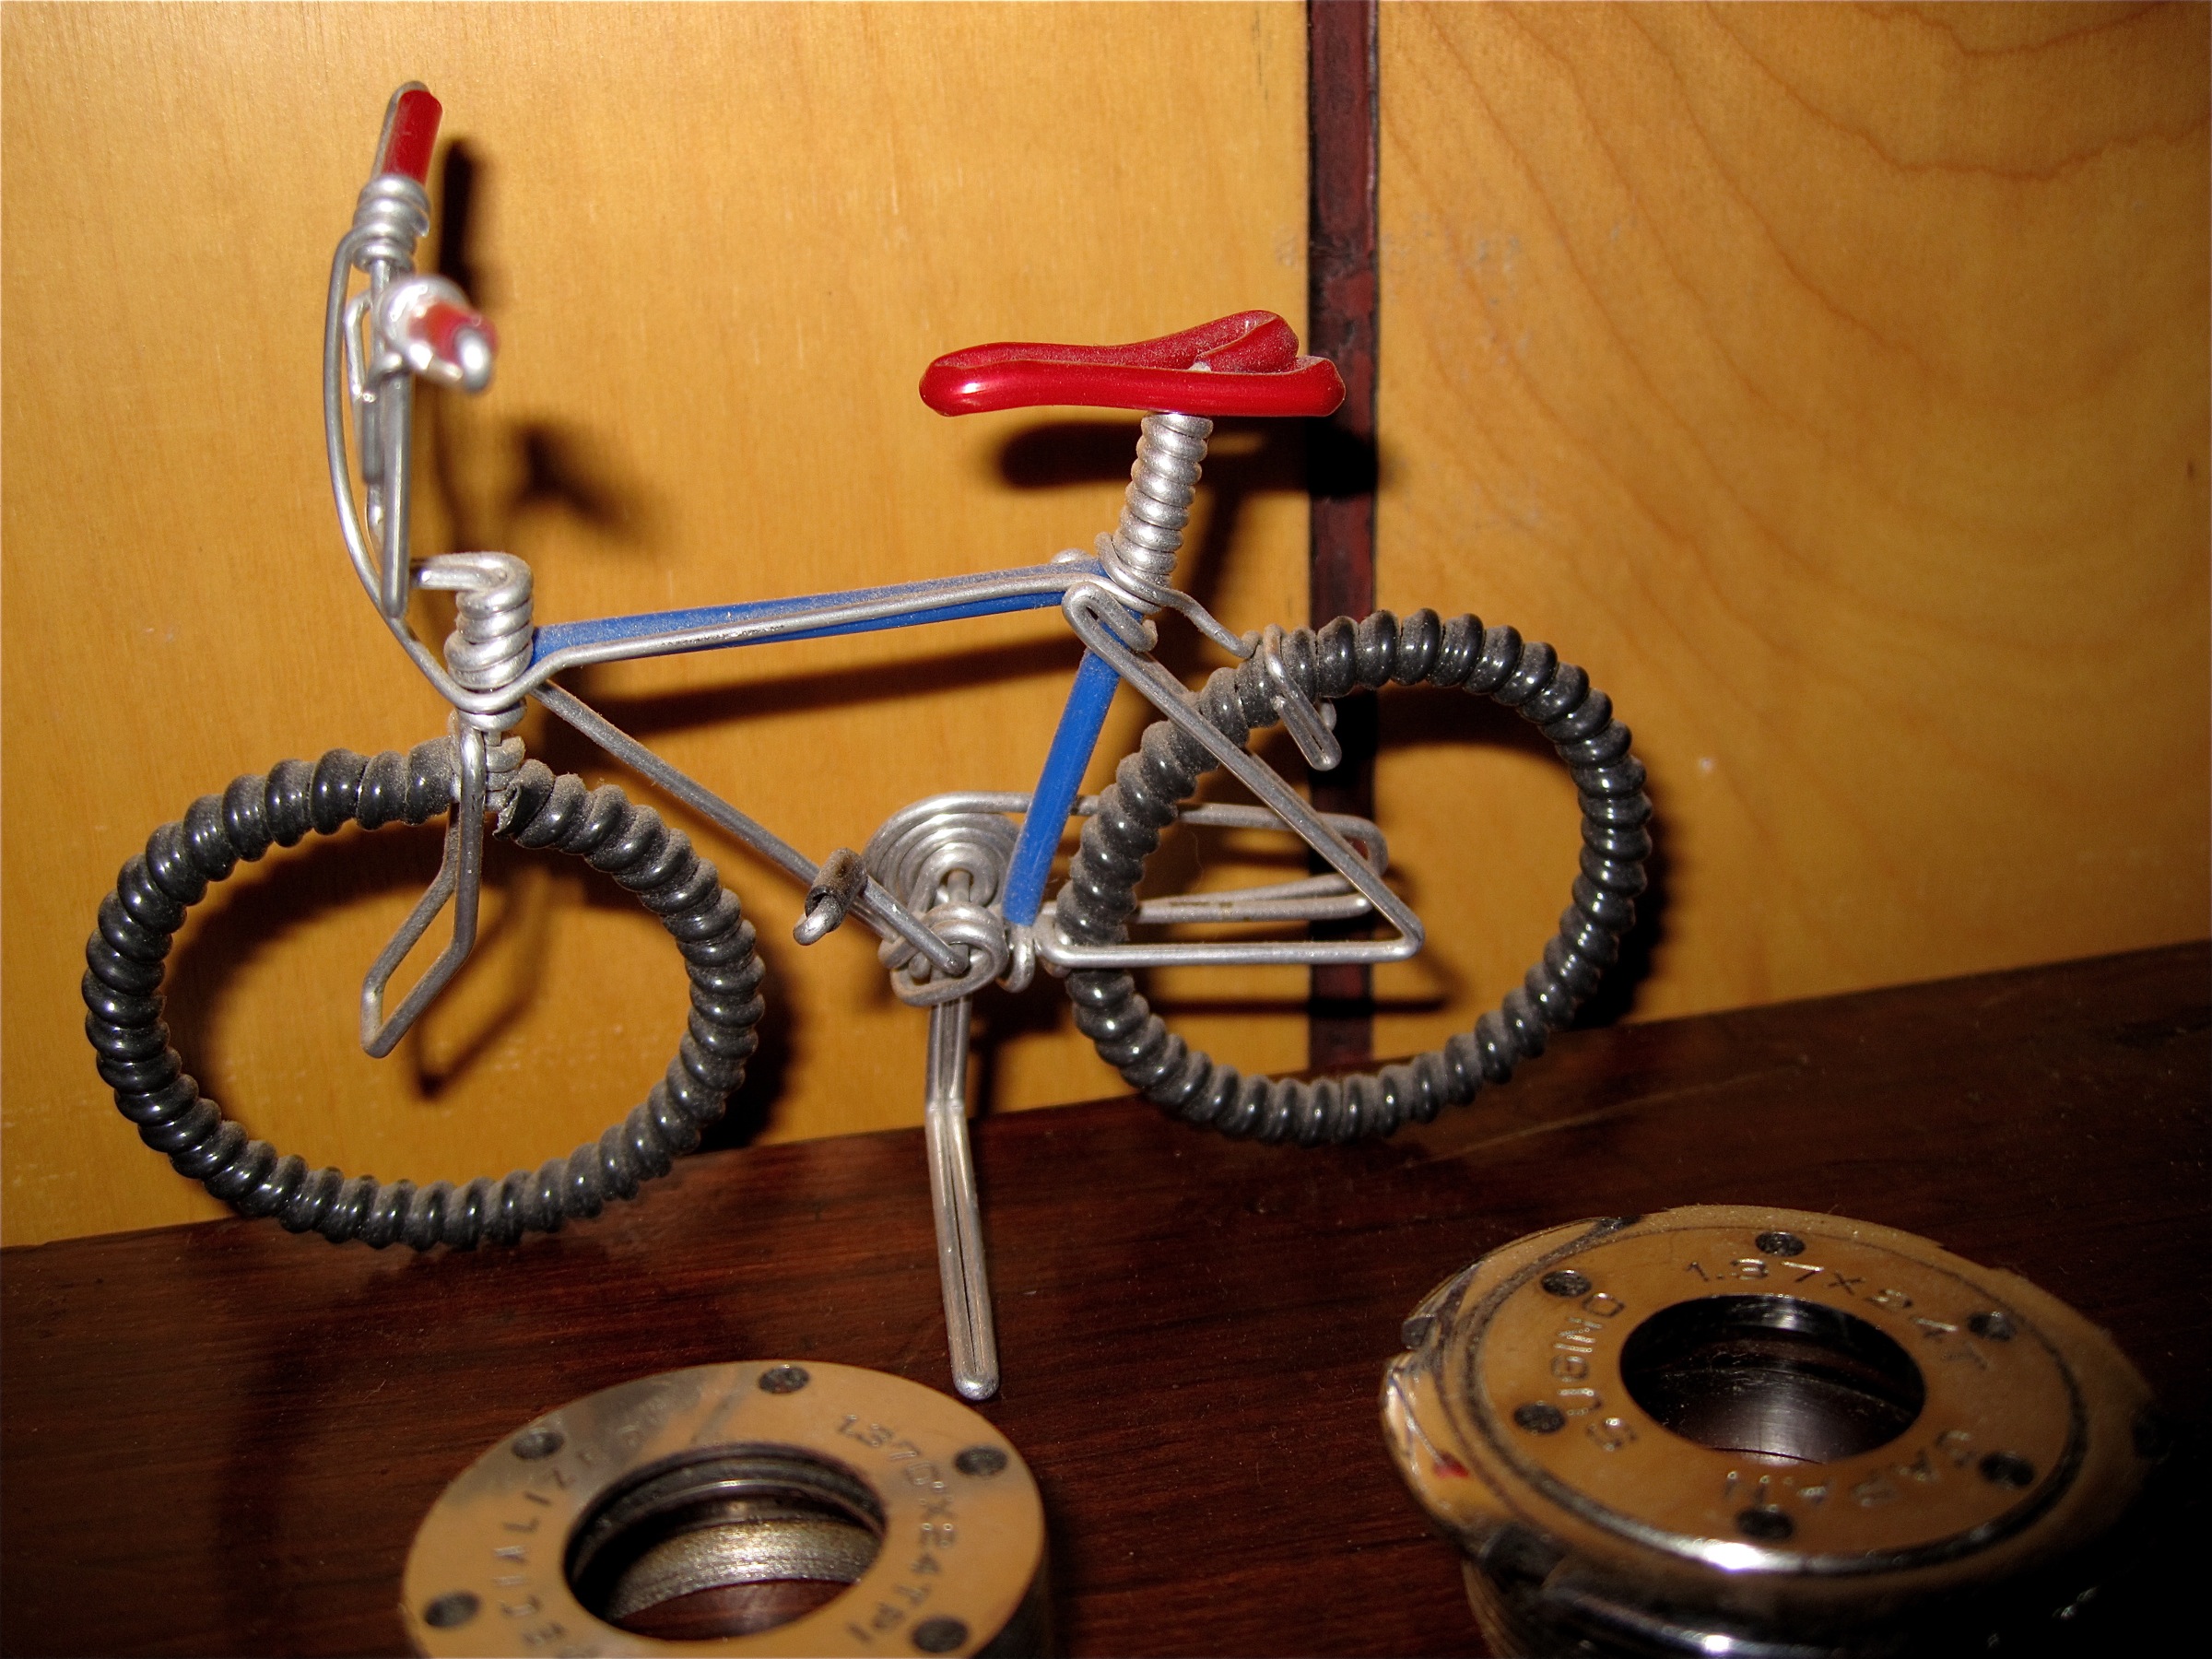
wheel, bicycle, bike, vehicle, spoke, sports equipment, bicycle frame, cycle sport, bicycle motocross, bmx bike, freestyle bmx